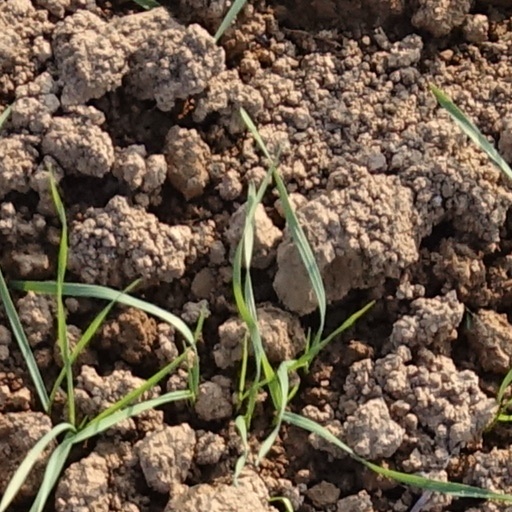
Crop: wheat